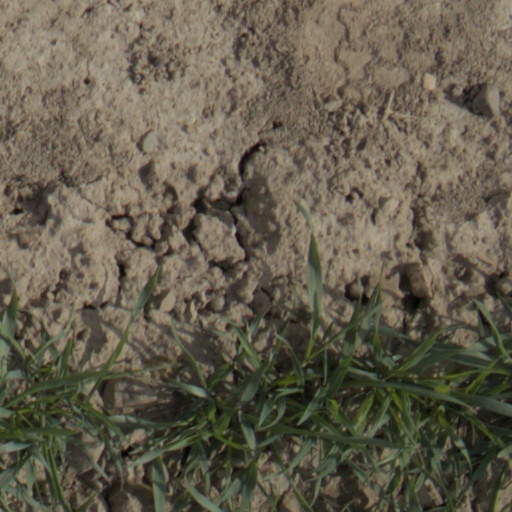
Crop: wheat